Haarby Municipality

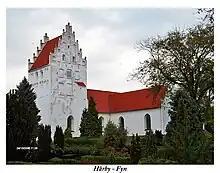
Harby Church in 2006

Until 1 January 2007, Haarby municipality or Hårby municipality was a municipality (Danish, "kommune") in Funen County on the southwest coast of the island of Funen in central Denmark. To the south is Helnæs Bay ("Helnæs Bugt"). The municipality covered an area of 80 km, and had a total population of 5,037 (2005). Its last mayor was Ole Møller, a member of the Conservative People's Party ("Det Konservative Folkeparti") political party. The municipality's main city and the site of its municipal council was the town of Haarby.